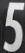
Number: 5